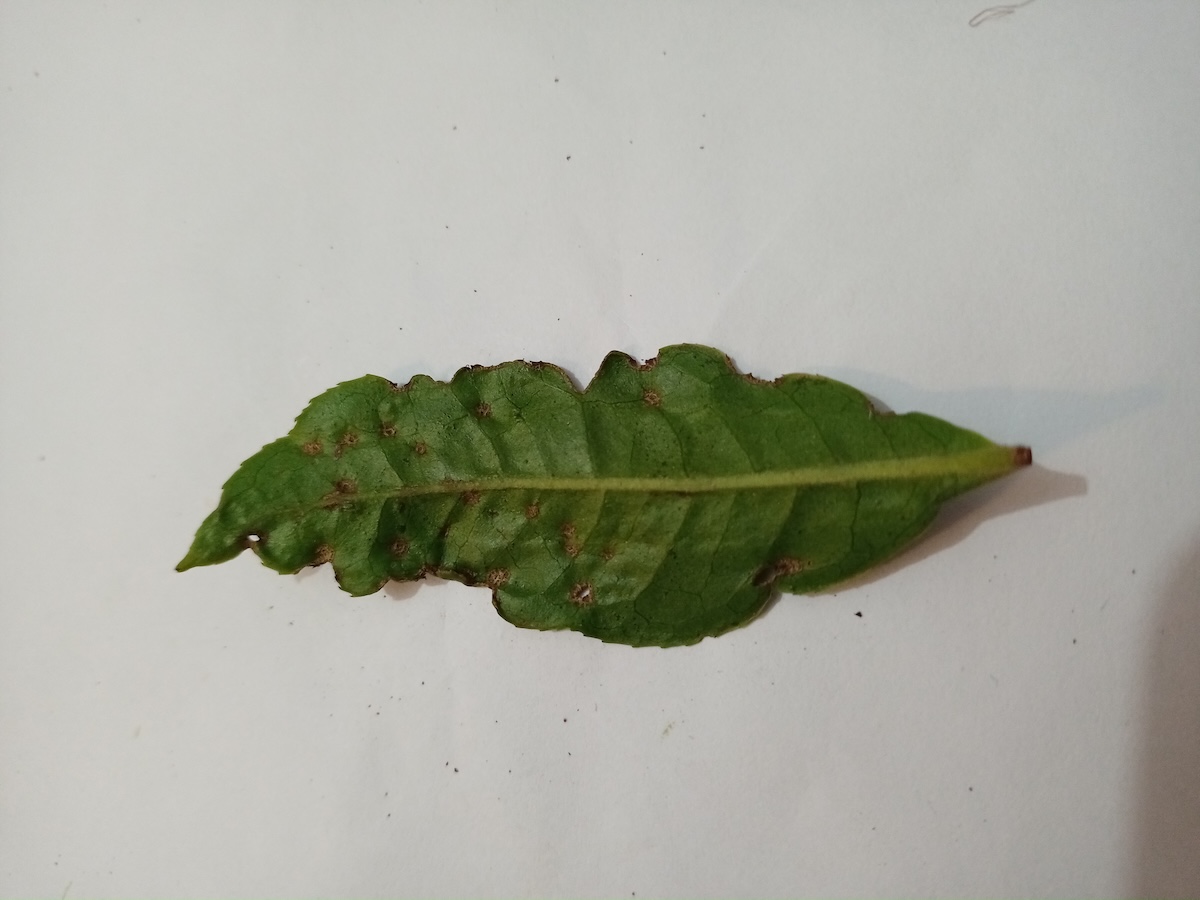
Label: Green mirid bug